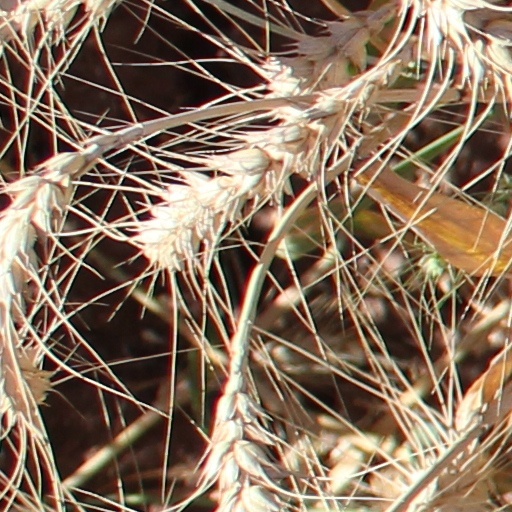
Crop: wheat